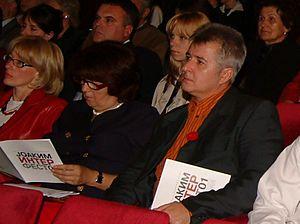
Le JoakimInterFest est un festival de théâtre international qui se déroule à Kragujevac, en Serbie. Créé en 2006, il est également appelé Festival théâtral international des petites scènes. Le festival est organisé par le Knjaževsko-srpski teatar de Kragujevac.